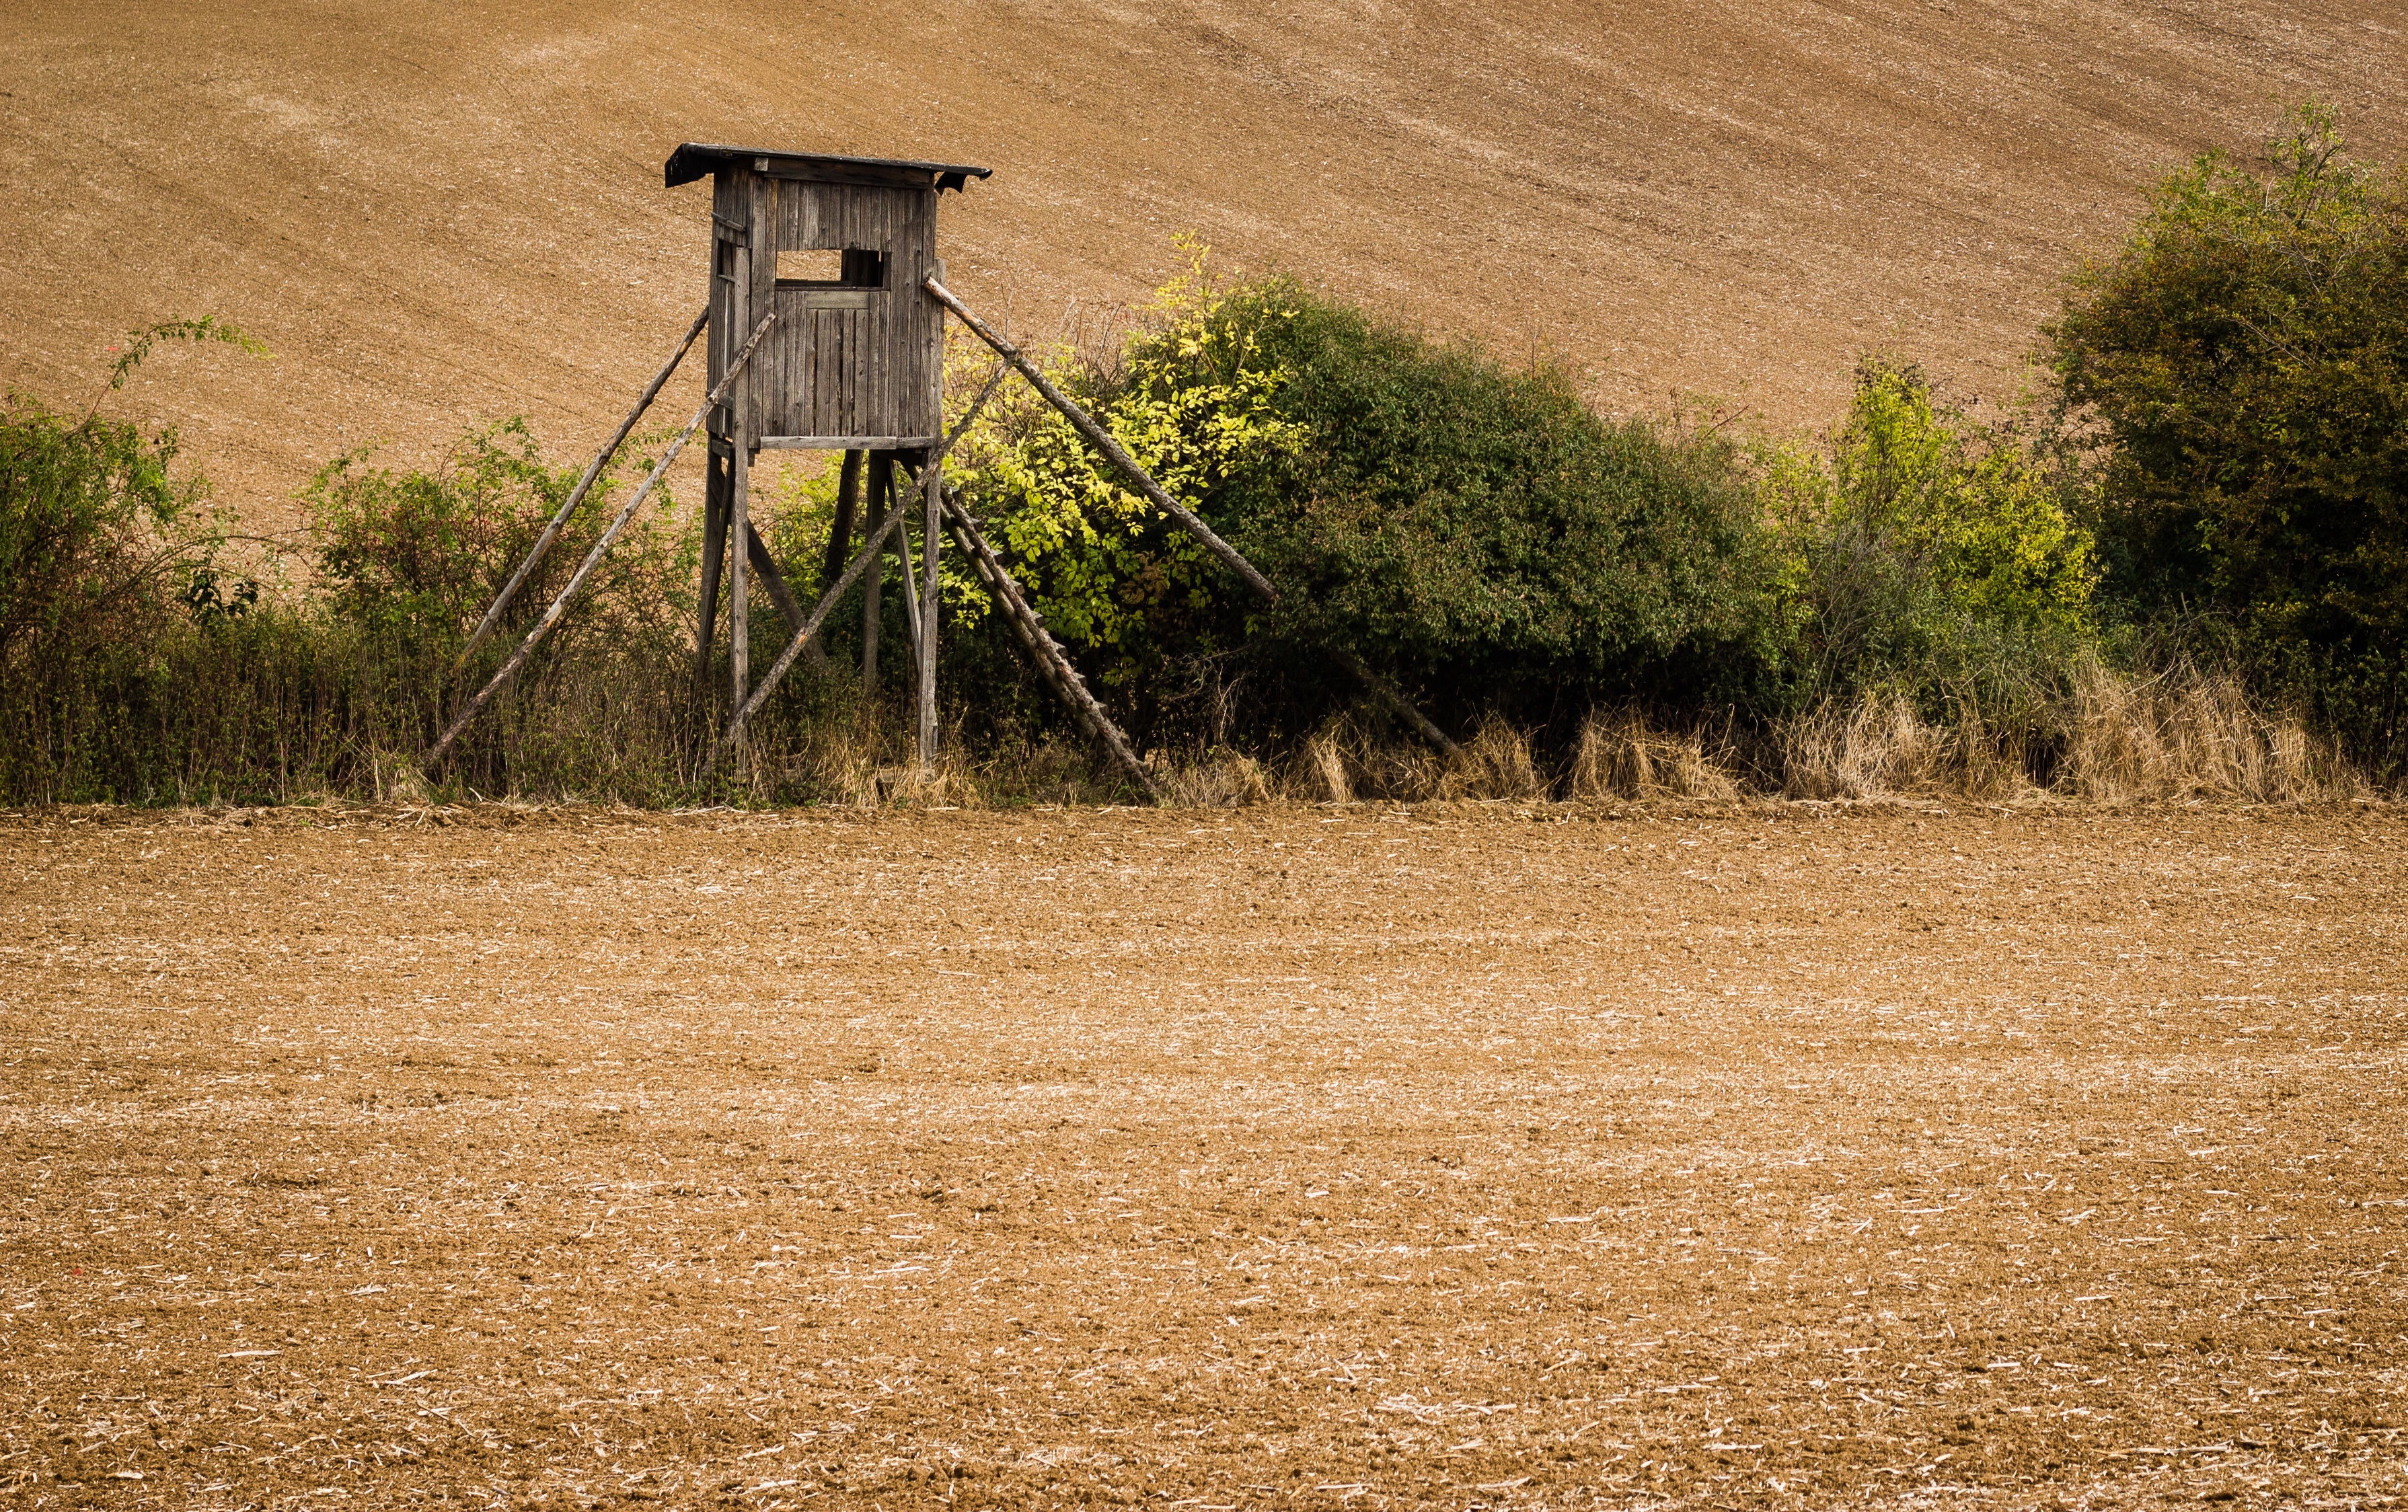
landscape, tree, nature, grass, outdoor, plant, field, farm, prairie, wind, recreation, environment, crop, scenic, scenery, soil, agriculture, tourism, plain, life, grassland, beauty, fantasy, habitat, session, atmospheric, rural area, admiration, bryony, natural environment, grass family